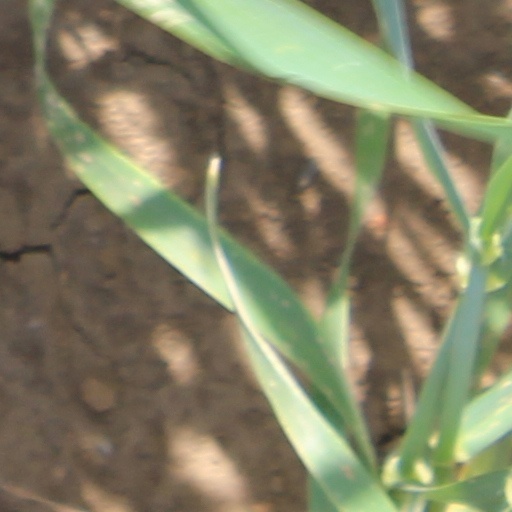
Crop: wheat